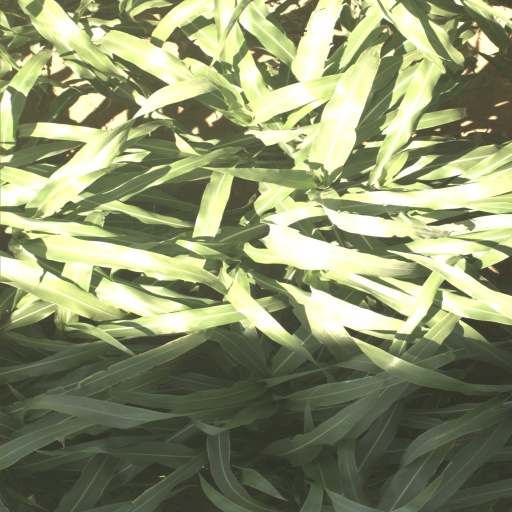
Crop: sorghum